Honda Station

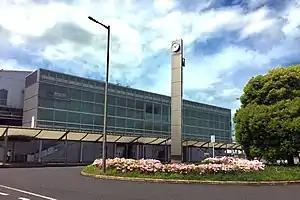
North Exit of Honda Station, May 2017

is a passenger railway station located in Midori-ku, Chiba, Japan operated by the East Japan Railway Company (JR East).